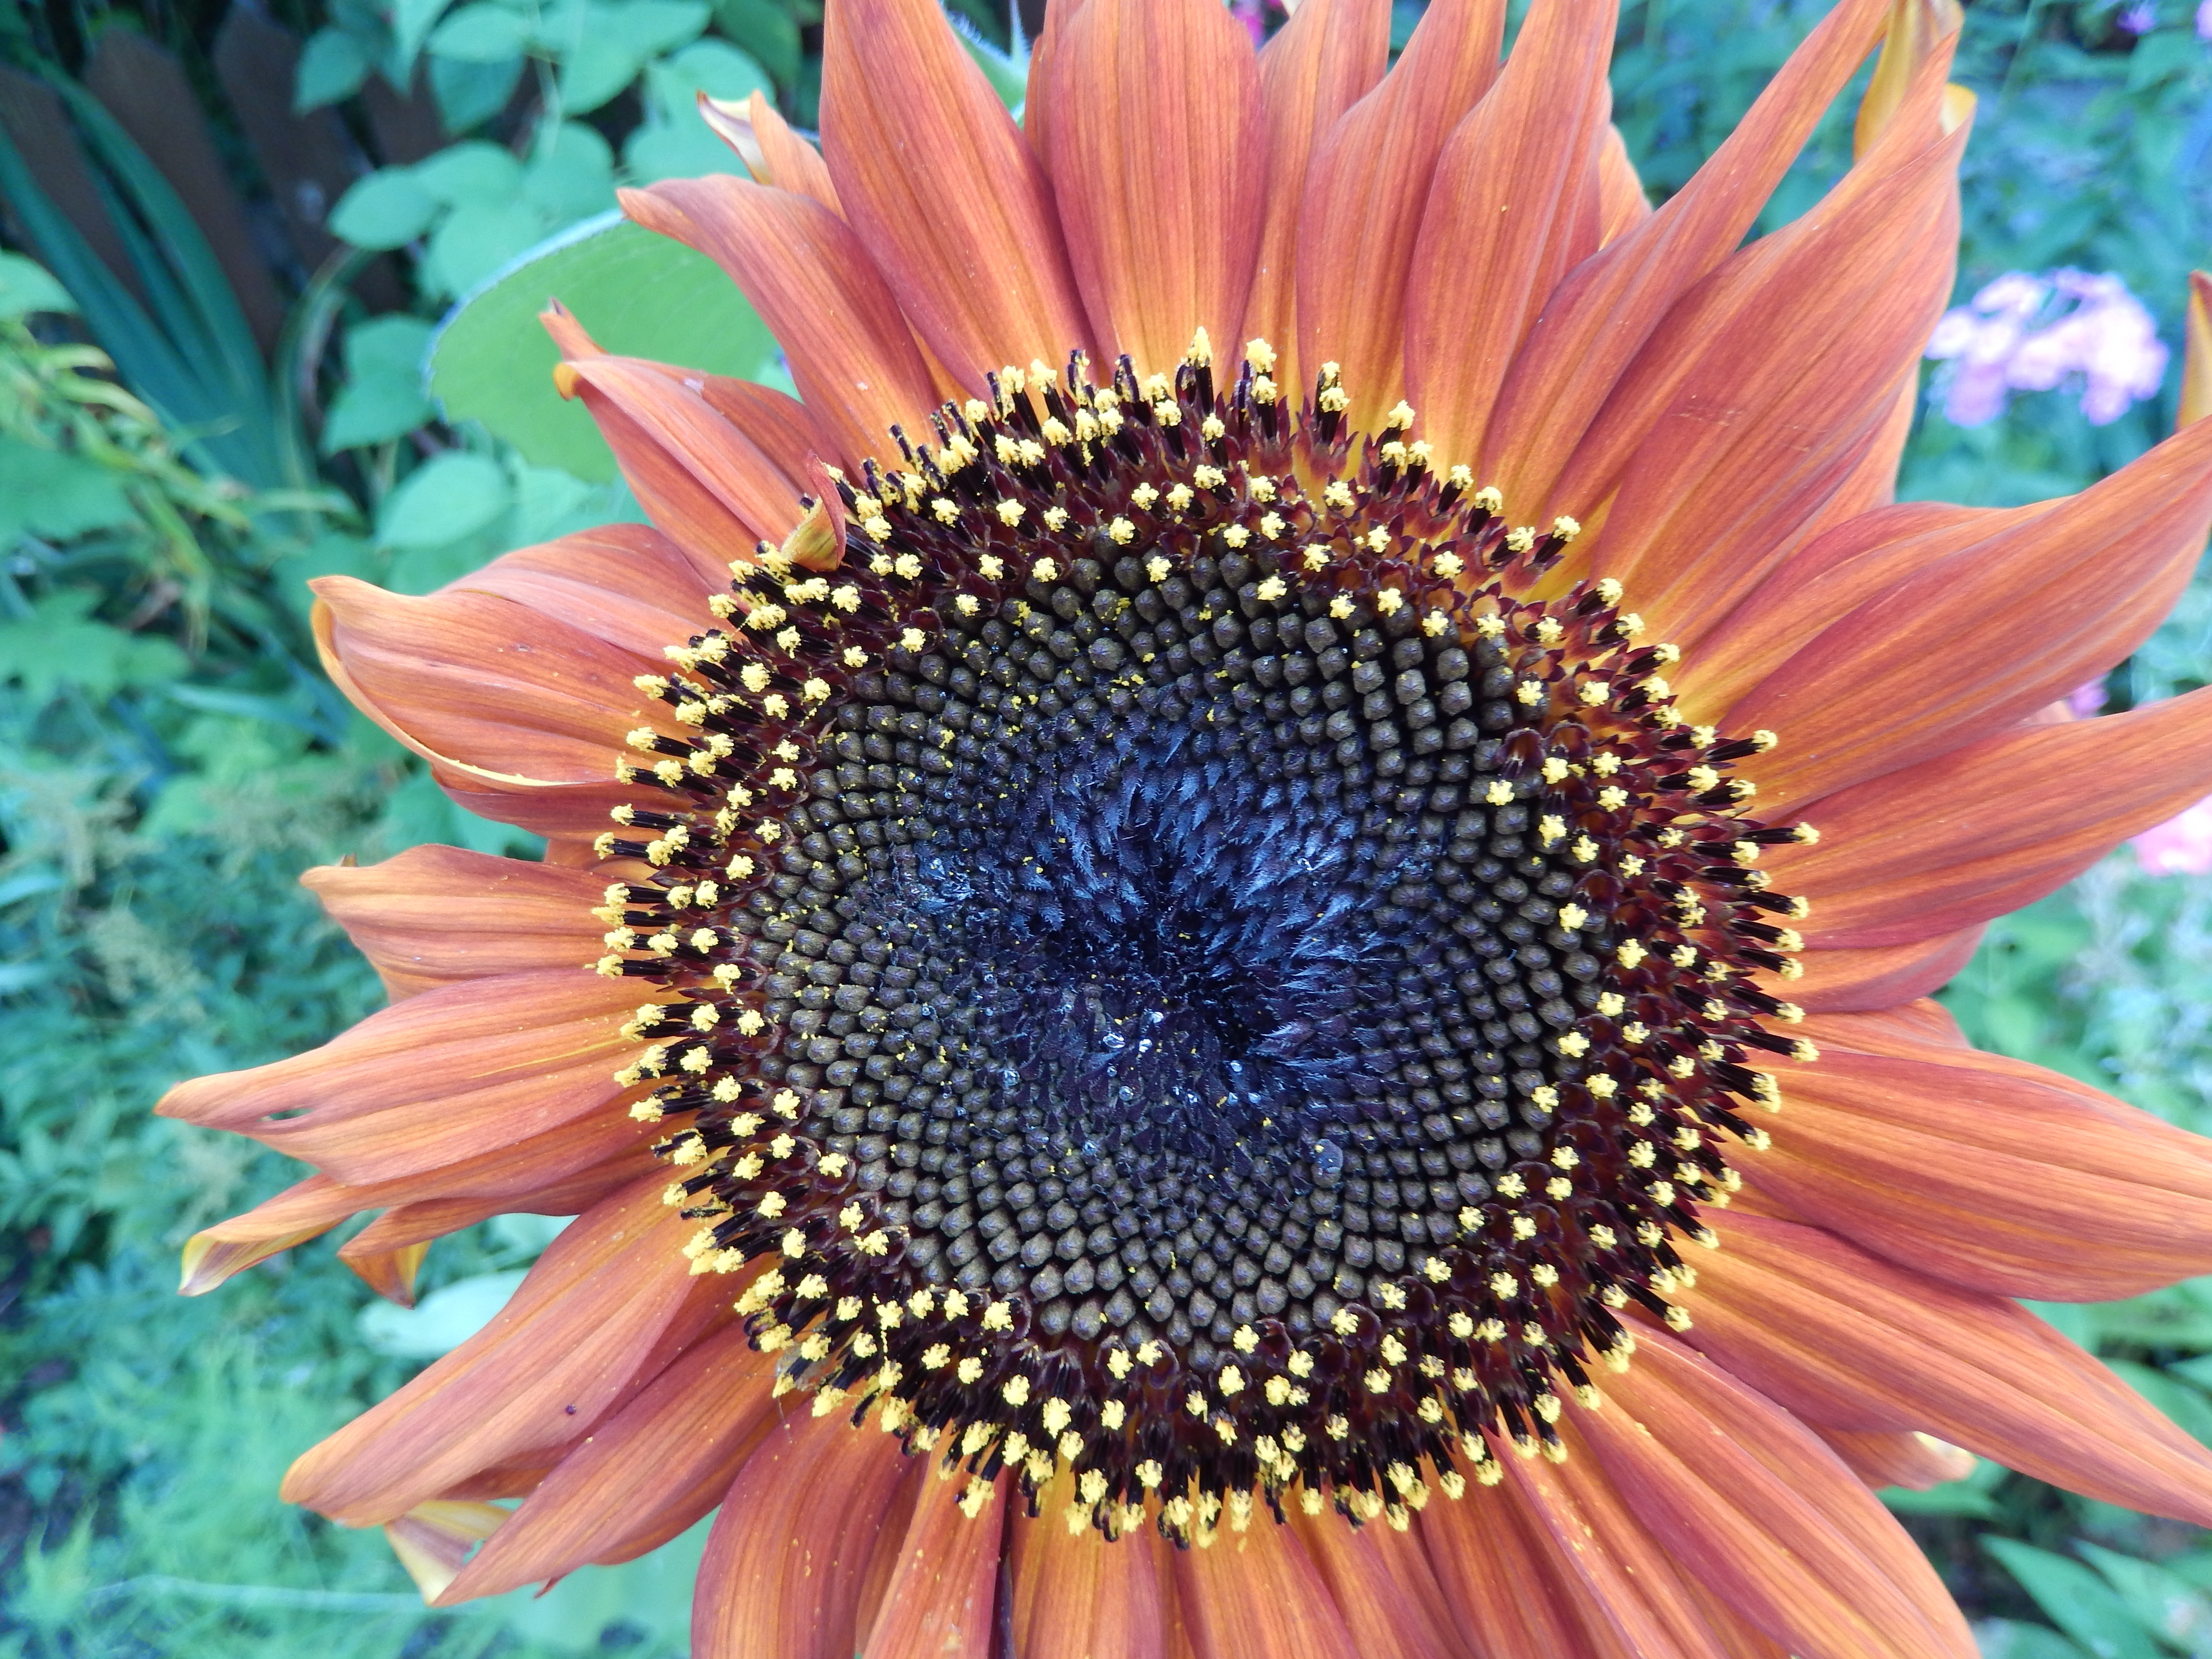
plant, flower, petal, summer, produce, botany, garden, flora, sunflower, close up, one, vegetarian food, macro photography, flowering plant, daisy family, sunflower seed, plant stem, land plant